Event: Nepal Earthquake
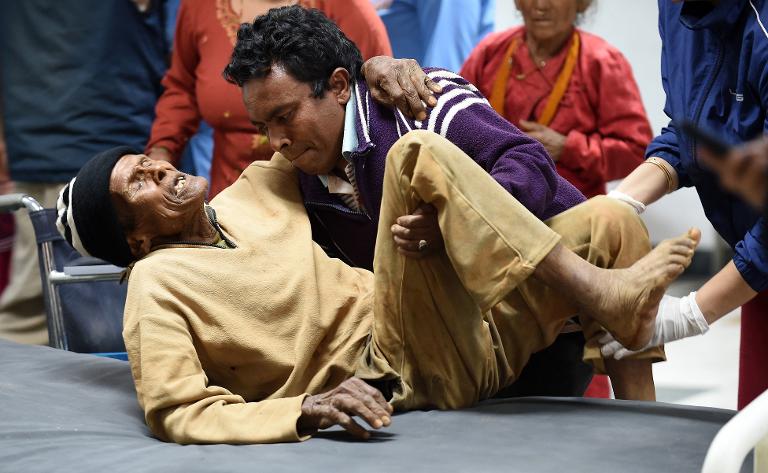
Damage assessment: no_damage